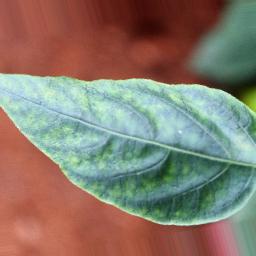
Label: healthy